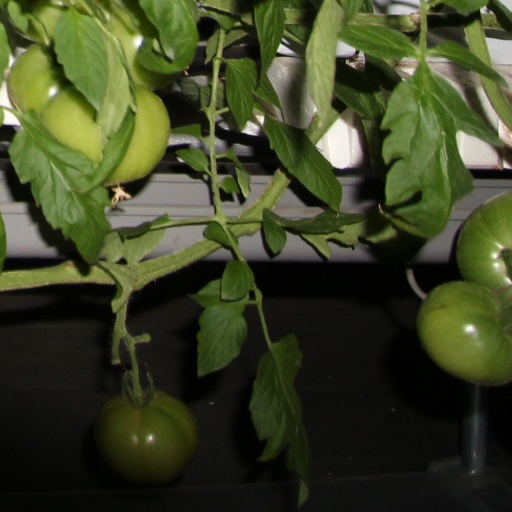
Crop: tomato